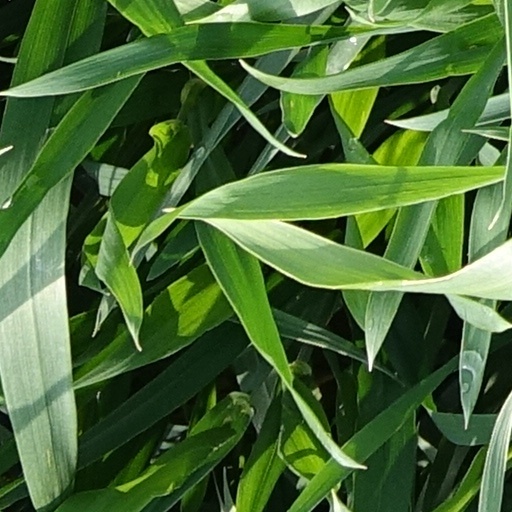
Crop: wheat